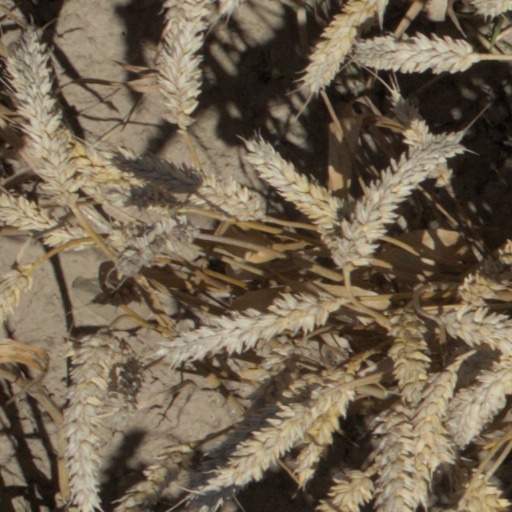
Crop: wheat